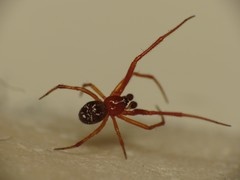
Species: Parasteatoda_tepidariorum